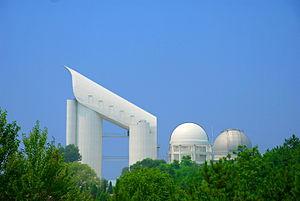
Le Large Sky Area Multi-Object Fibre Spectroscopic Telescope ou télescope Guo Shoujing, en abrégé LAMOST, est un télescope optique chinois de 4 mètres de diamètre. Il est conçu pour effectuer la spectroscopie de grande portions du ciel et peut fournir le spectre simultané de 4000 objets célestes. LAMOST a été inauguré en 2007.
L'Observatoire de Xilong chinois simplifié : 兴隆观测基地 ; chinois traditionnel : 興隆觀測基地 ; pinyin : Xīnglóng guāncè jīdì est un observatoire astronomique chinois situé au sud du sommet culminant des Monts Yan, à une altitude moyenne de 900 mètres, dans la province de Hebei en Chine, à environ 120 km au nord-est de Pékin.
Les Observatoires astronomiques nationaux de l'Académie des sciences de Chine ou NAOC regroupe les principaux observatoires astronomiques chinois. Il définit les programmes de recherche et prend en charge la construction et la gestion des grands instruments astronomiques du pays.